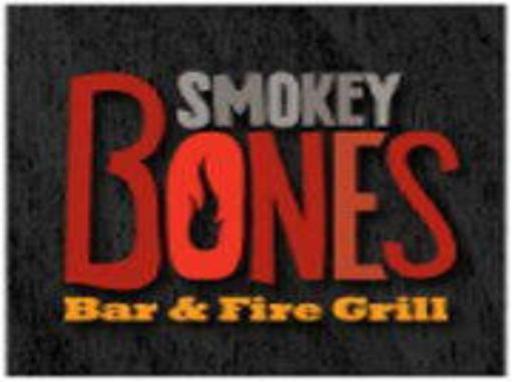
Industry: Food